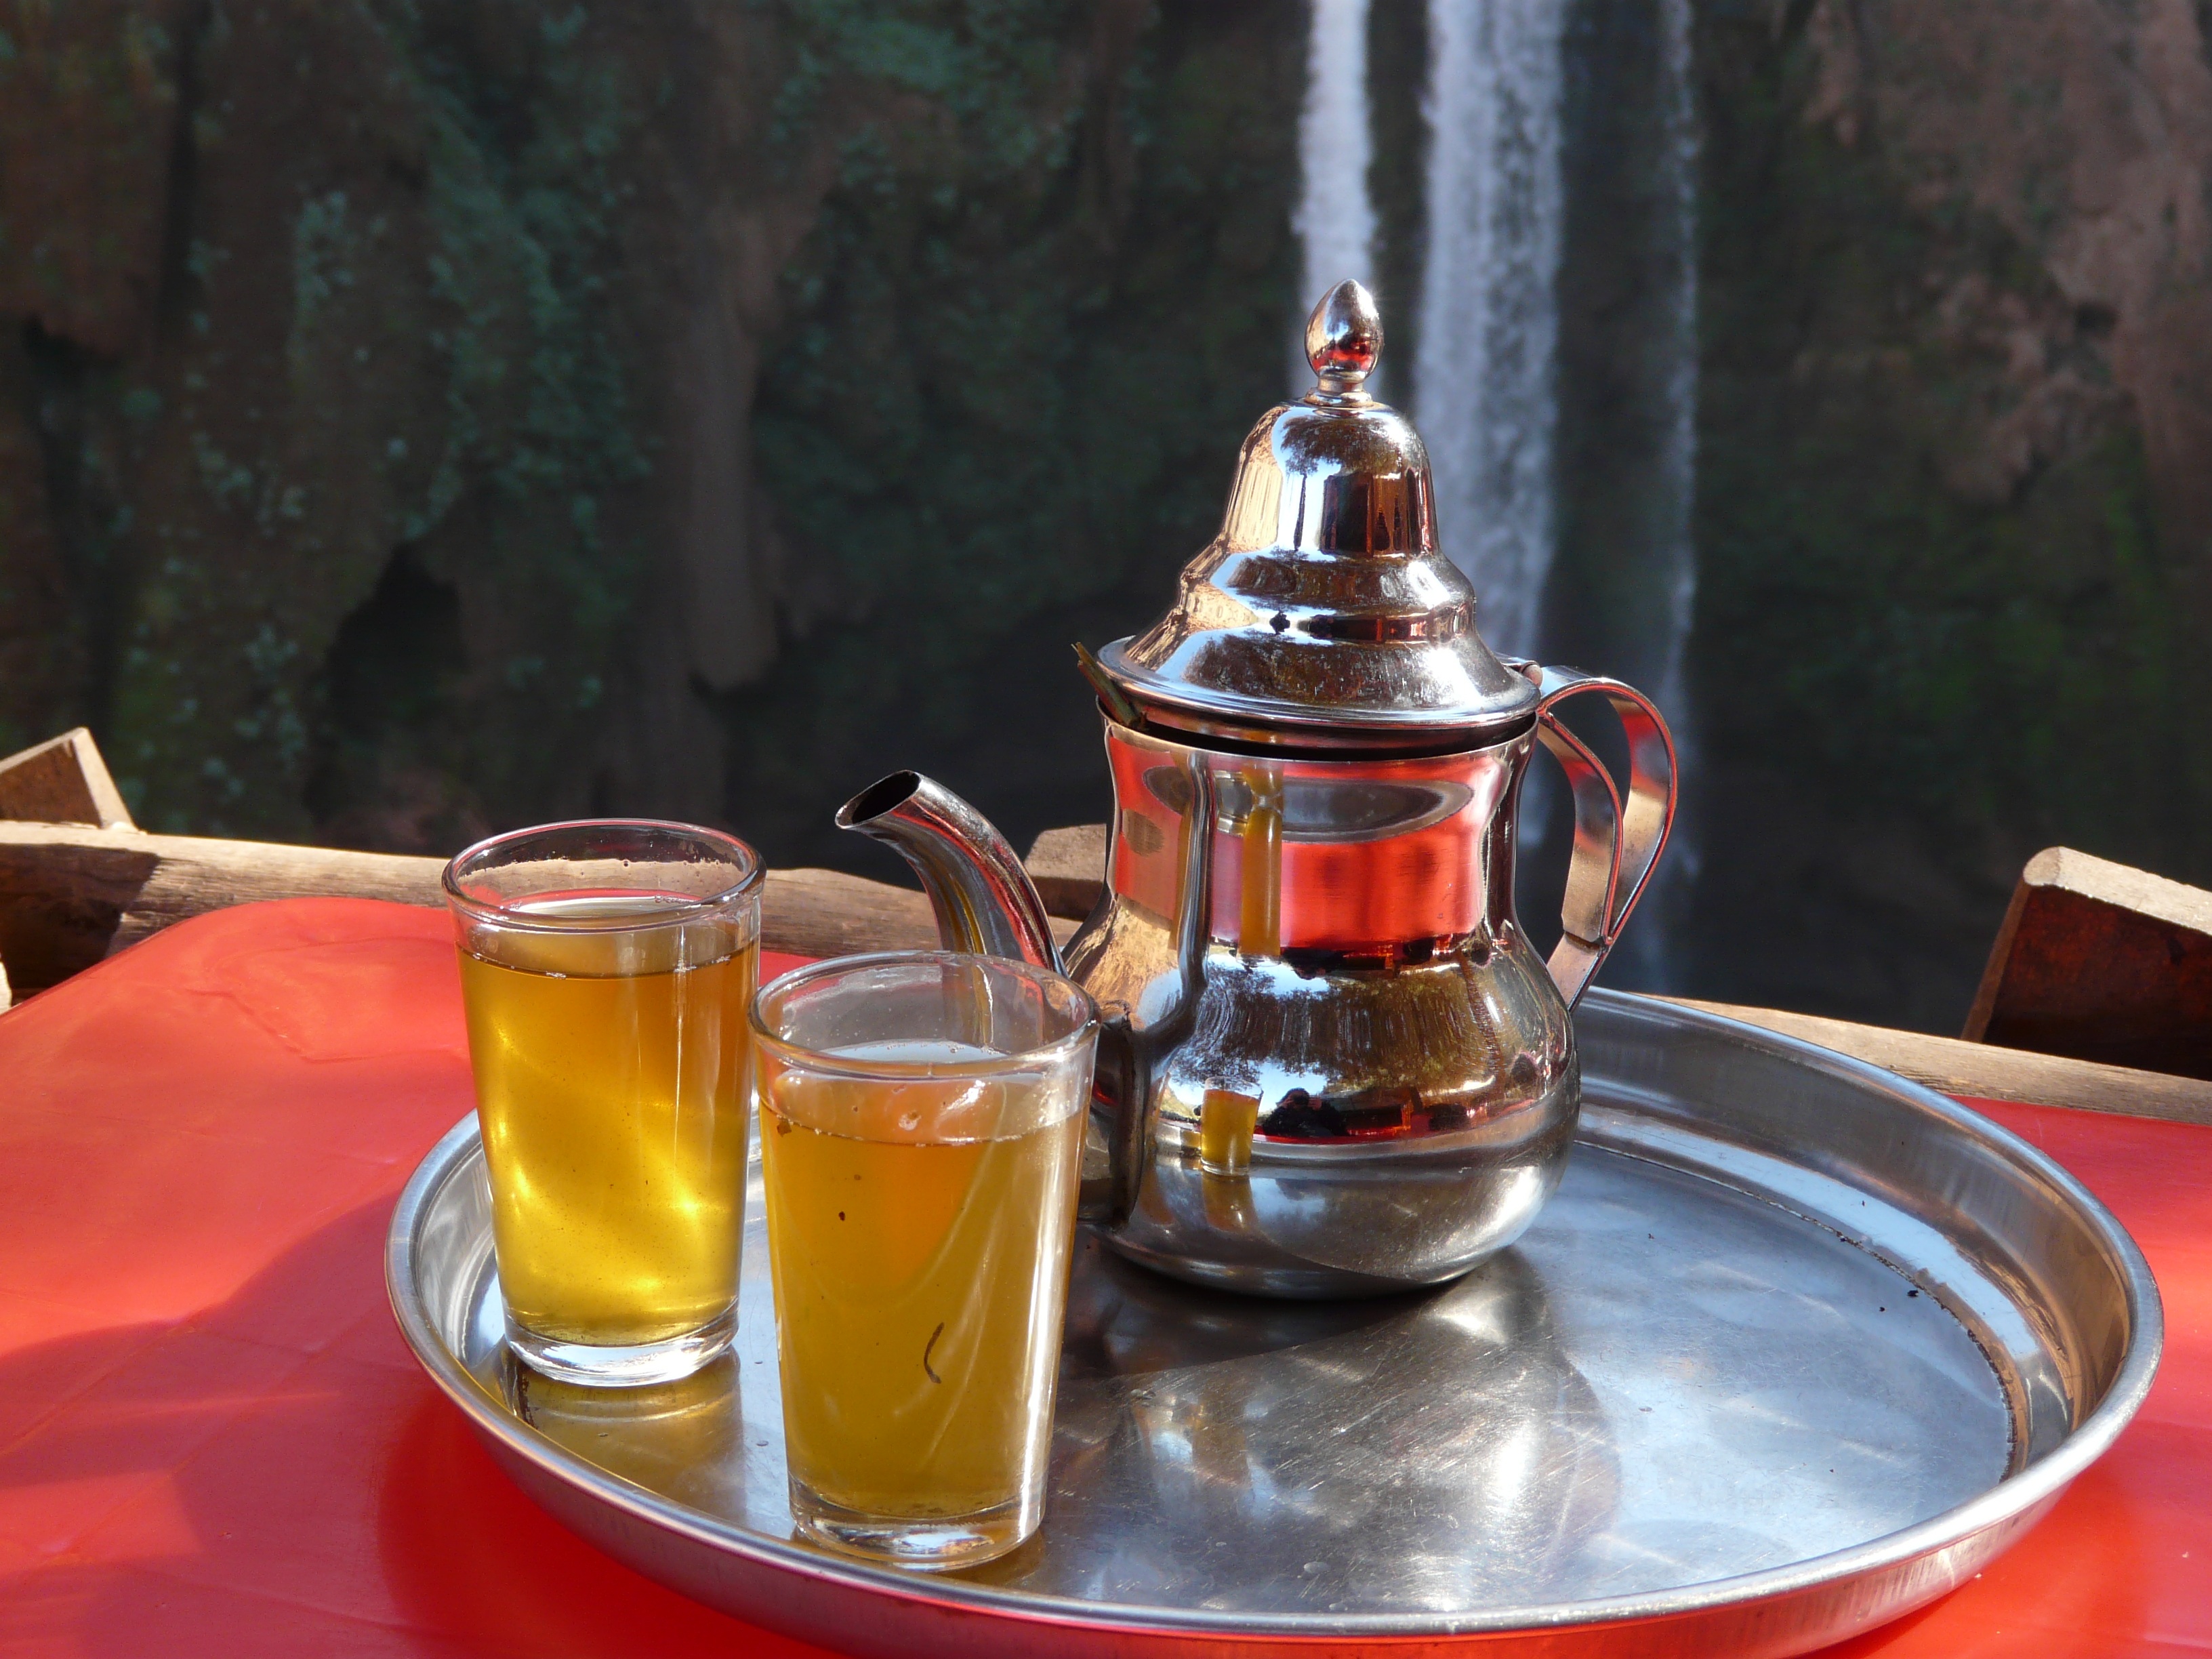
waterfall, tea, teapot, food, drink, breakfast, tee, distilled beverage